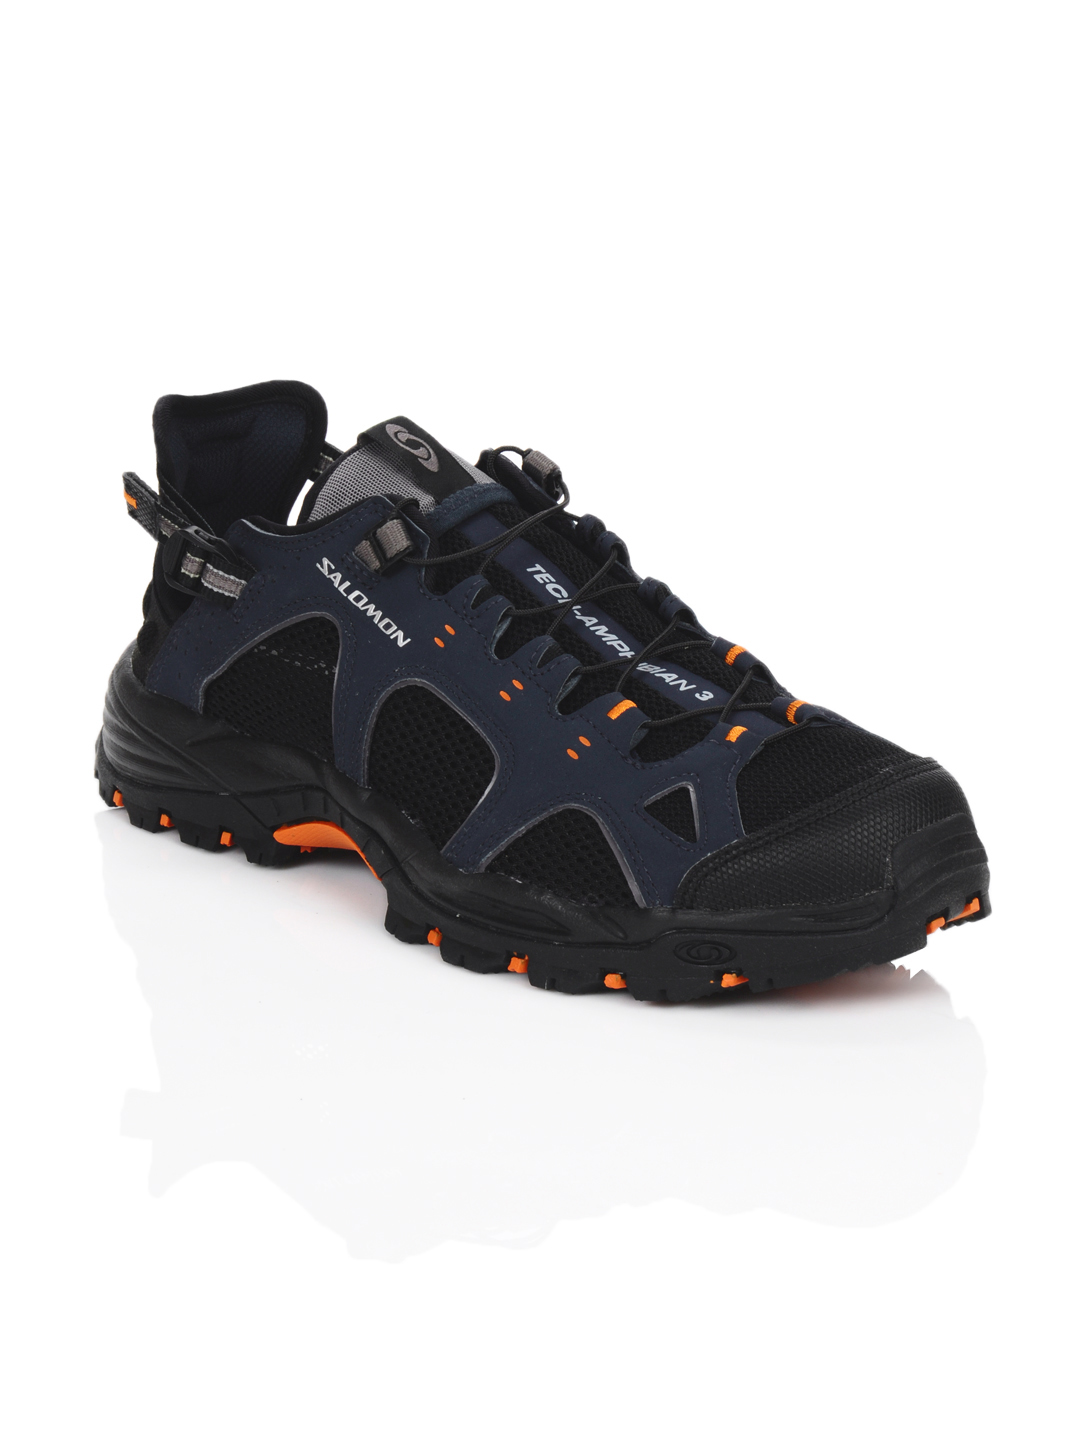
Salomon Men Techamphibian 3 Black Sports Shoes
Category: Footwear / Shoes / Sports Shoes
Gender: Men
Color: Black
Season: Summer 2012
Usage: Sports